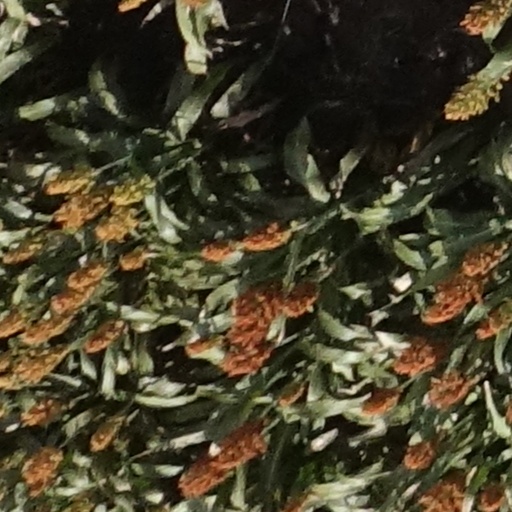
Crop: sorghum